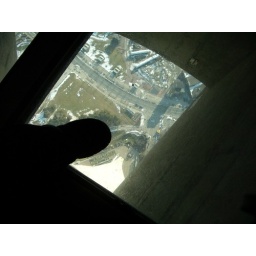
My foot on the glass floor at the CN tower in toronto